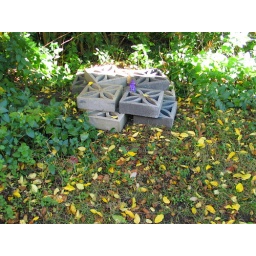
I'm going to plant flowers there in the spring.